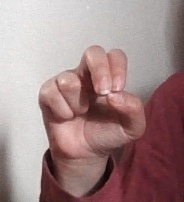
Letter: gaaf